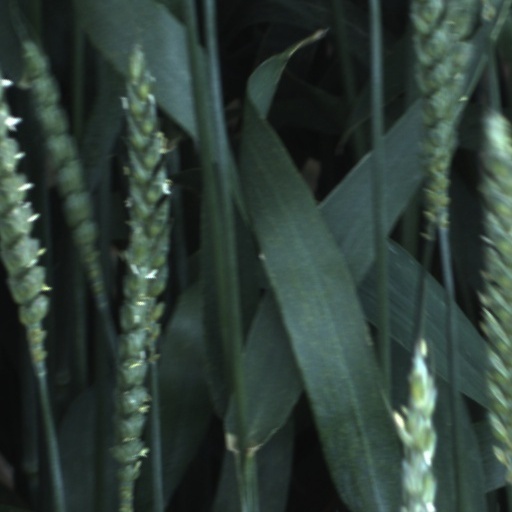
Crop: wheat